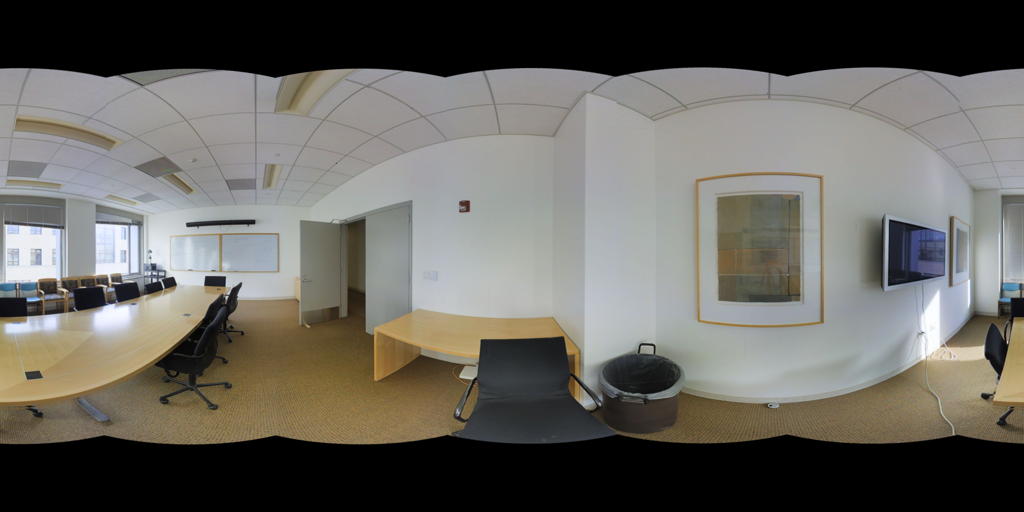
Referred object: the black trash can next to the framed picture in the corner

Referred object: the framed abstract painting

Referred object: turn right, then the framed picture above the trash can